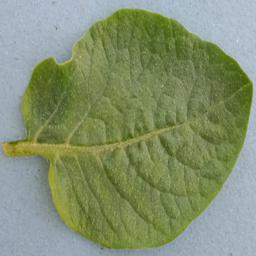
Label: Potato___Healthy